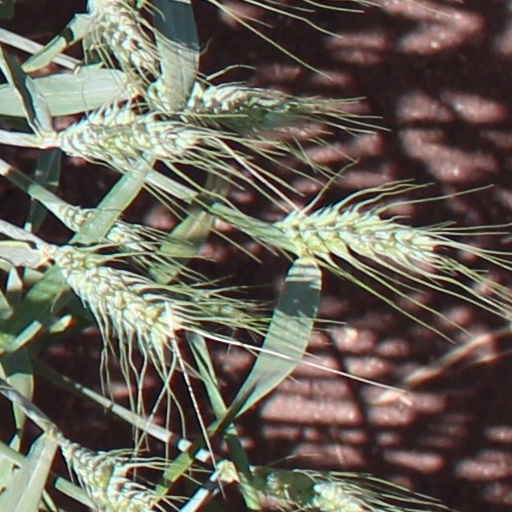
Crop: wheat